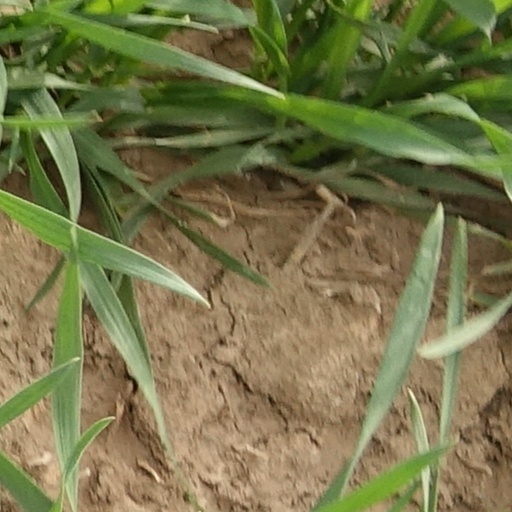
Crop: wheat